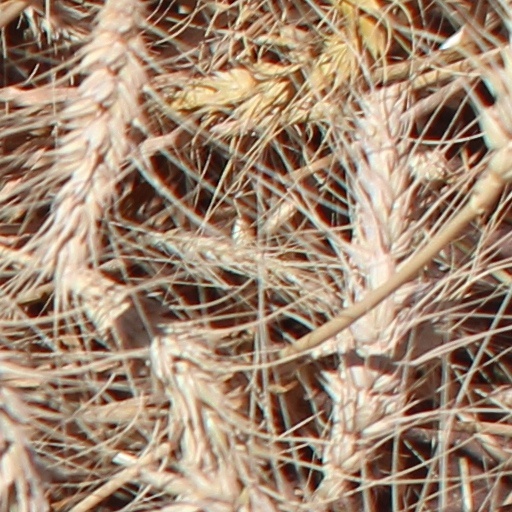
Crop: wheat